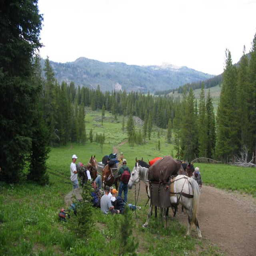
our group entering miles in .